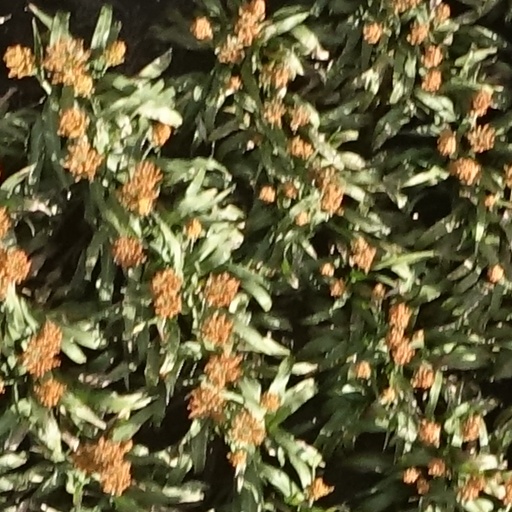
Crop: sorghum